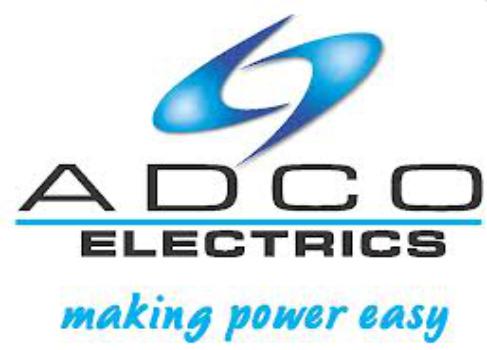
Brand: ADCO
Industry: Necessities